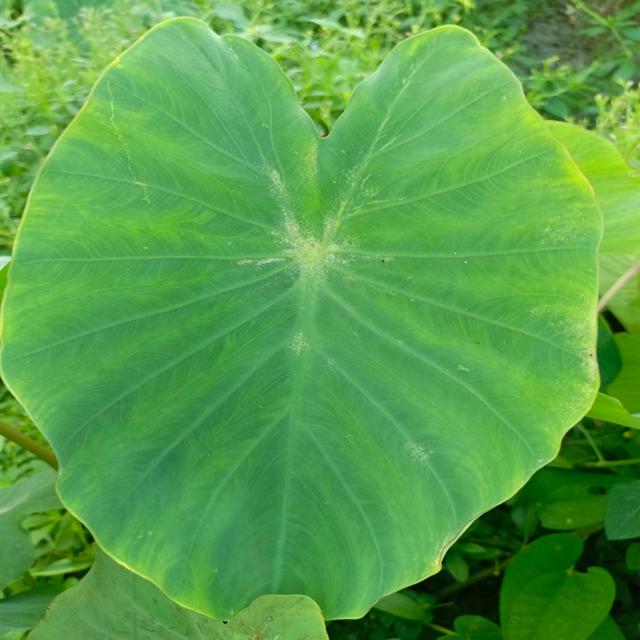
Label: Healthy